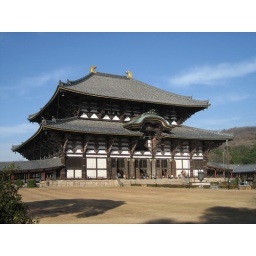
The largest wooden building in the world. It also houses the largest enclosed Bubbha in the world too!